Ahmadiyya in the United States

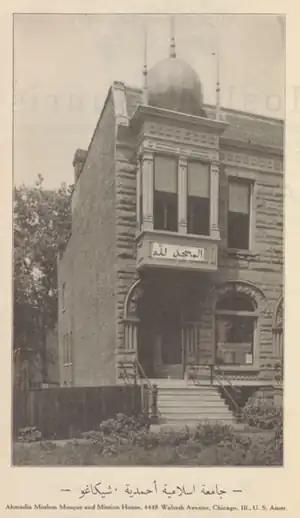
The first building owned by the Ahmadiyya in the United States at 4448 S. Wabash, Chicago, published in "The Moslem Sunrise" in May, 1923.

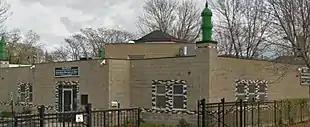
Named in honour of Mufti Muhammad Sadiq, Wabash Avenue is today the site of the Al-Sadiq Mosque, the oldest standing mosque in the United States.

In October 1920, within a period of a few months of Sadiq's arrival to New York City, Sadiq moved the headquarters to Chicago, Illinois. Accompanying this was the shift of America's Ahmadiyya Muslim Community towards the problem of racial separatism, with particular focus on discrimination of black Americans. Perhaps triggered by segregation of African American Muslims and Arab Muslims who arrived in Illinois as labourers during the early 20th century, the Ahmadis made various attempts to unite and reconcile Muslims of different racial backgrounds and ethnicities. During the winter of 1920, Sadiq was elected president of an intra-Muslim society, aiming to combat separatism and promote multi-racial unity among Muslims across the United States. Mohni, a non-Ahmadi Muslim and editor of the "alserat," an Arabic newspaper was elected secretary. Shortly after, within the same year, Sadiq moved the national headquarters of the Community to Highland Park, in Detroit, Michigan. The city attracted Muslim workers of diverse ethnic backgrounds. The move came in an attempt to link various Muslim communities across the region.